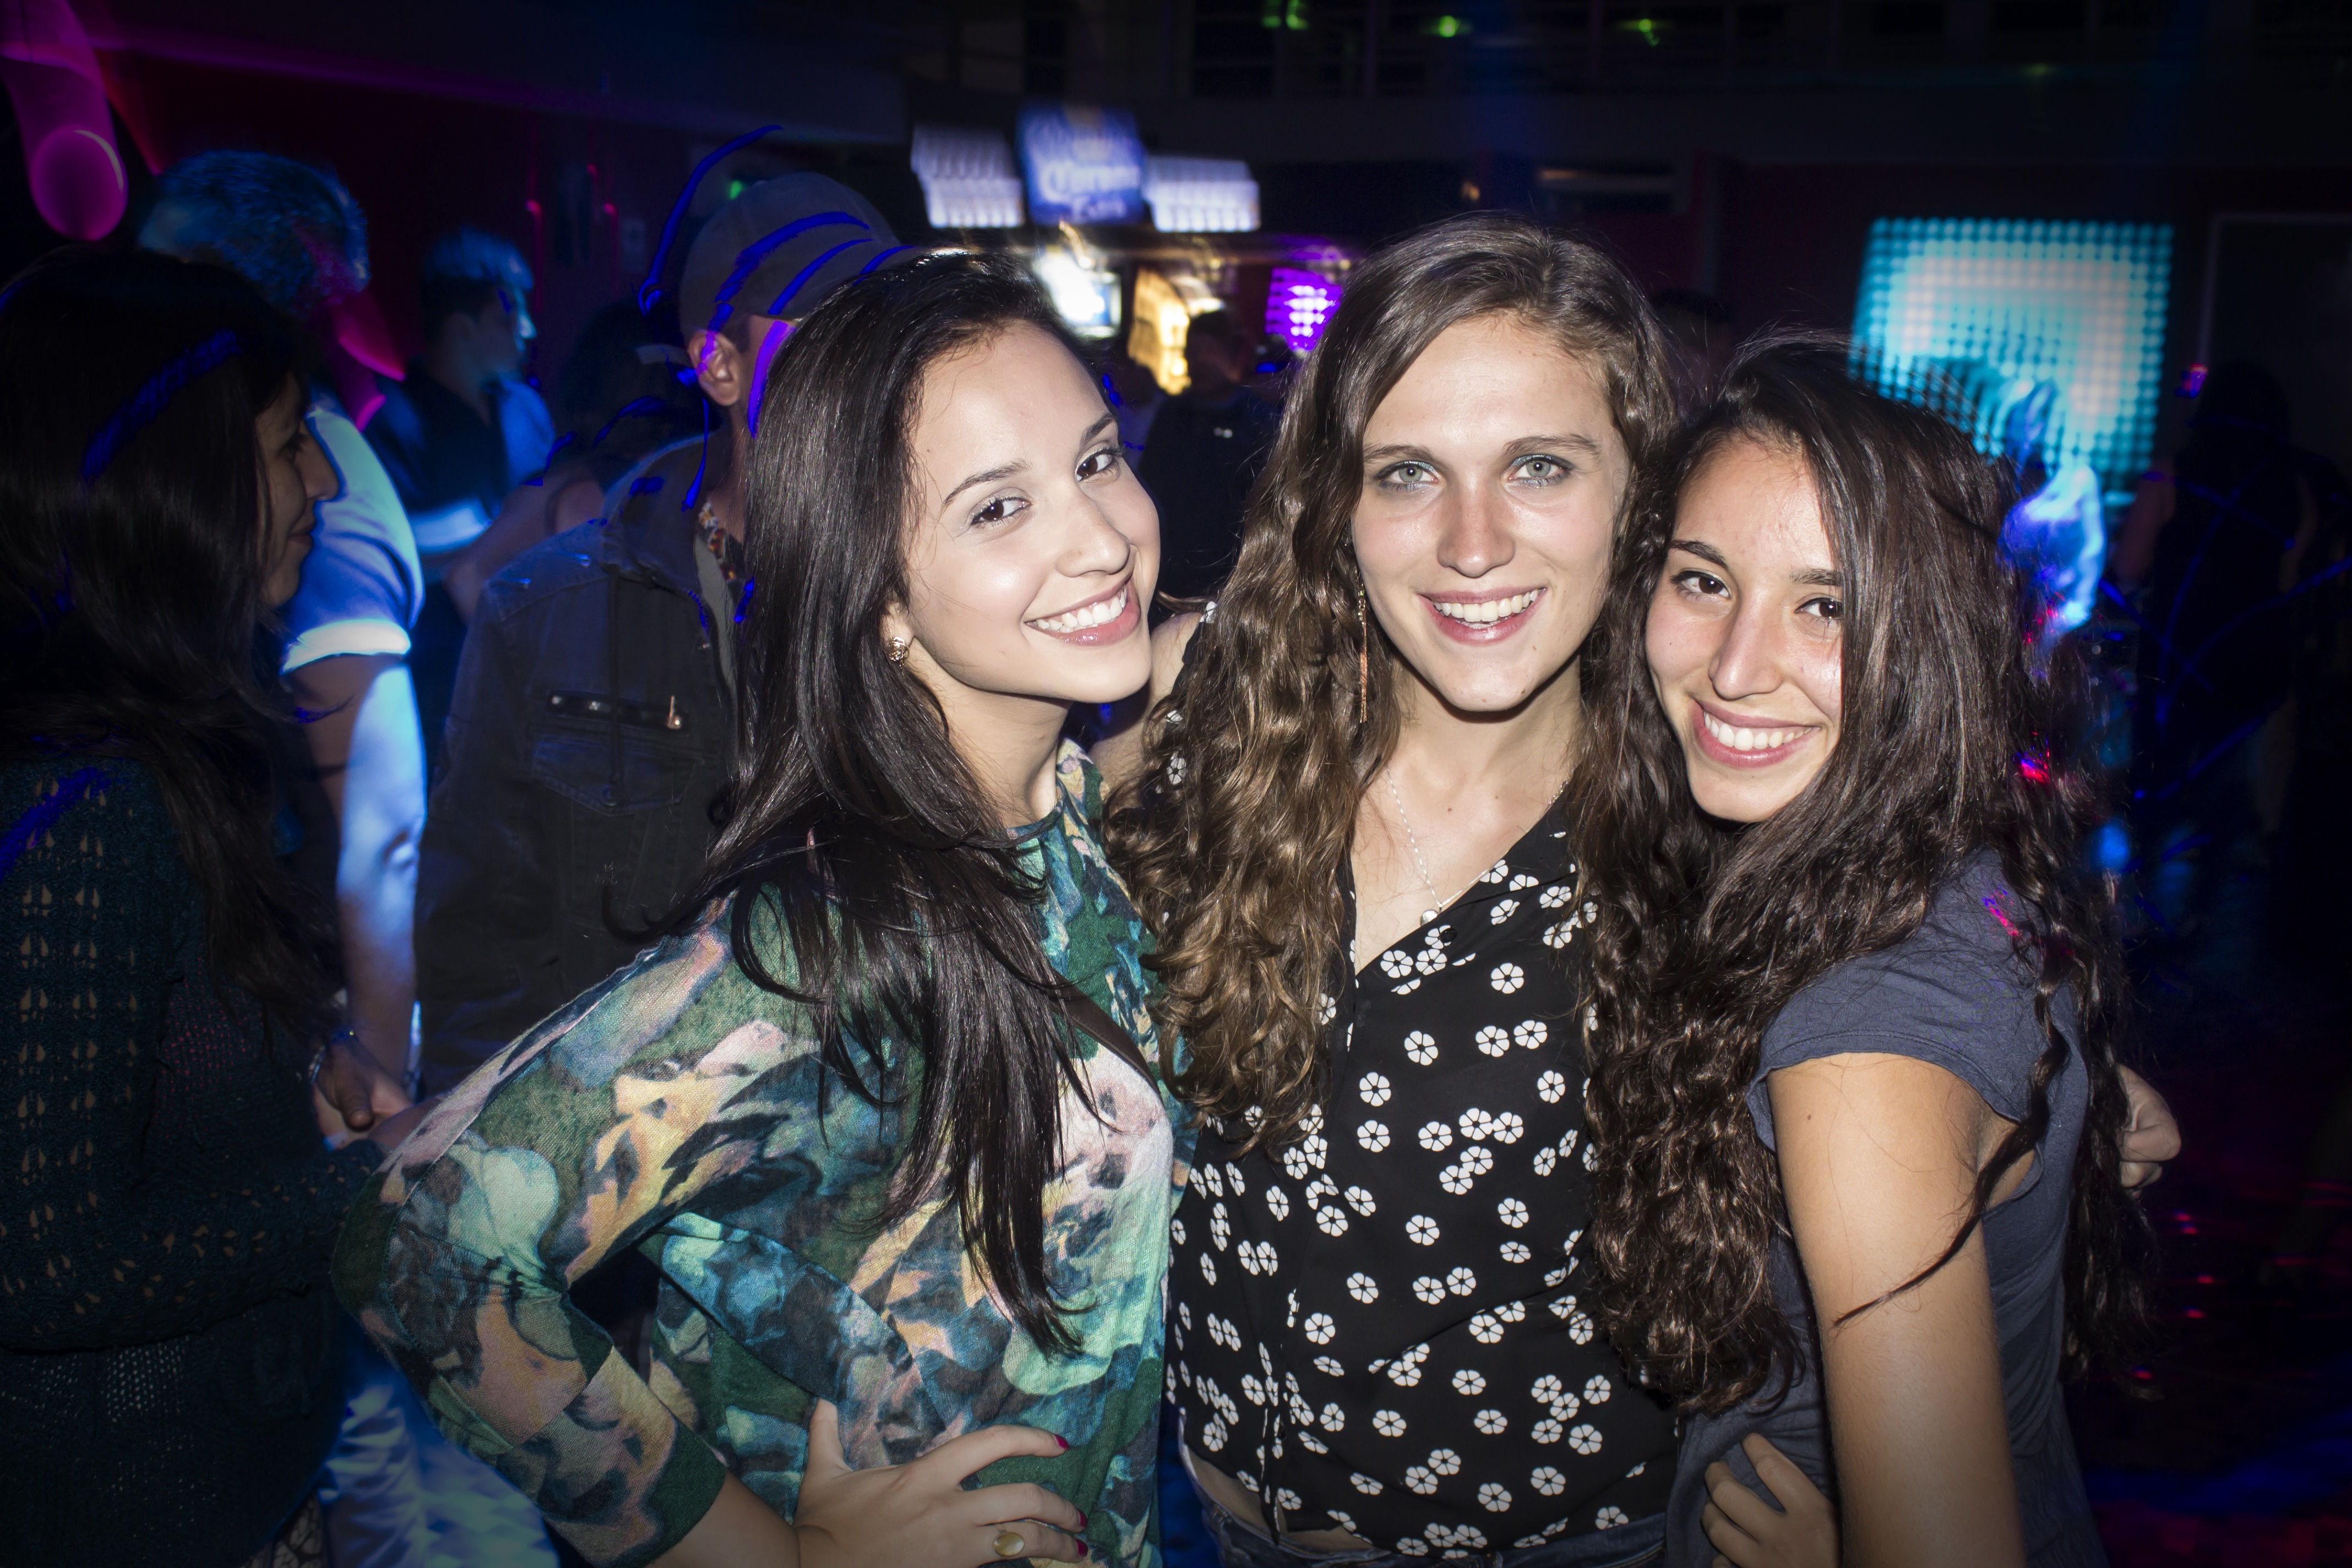
music, bar, audience, club, rave, girls, party, disco, nightclub, music venue, smile getcha